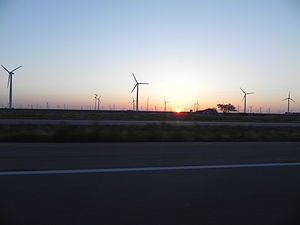
Roscoe Vindmøllepark
Roscoe Vindmøllepark.
Roscoe Vindmøllepark i Roscoe, Texas er verdens største vindmøllepark. Vindmølleparken er ejet og drevet af E.ON Climate & Renewables, pr. oktober 2009 havde vindmølleparken 627 vindmøller og en total kapacitet på 781,5 MW og overgik dermed det nærtliggende Horse Hollow Vindenergicenter som med 735.5 MW havde været verdens største indtil da. Projektet har kostet mere end 1 mia. $ og leverer tilstrækkeligt energi til at forsyne mere end 250.000 texanske gennemsnitshustande. Vindmølleparken er lokaliseret omkring 320 kilometer vest for Fort Worth, spænder over fire texas-amter og dækker tæt på 400 kvadratkilometer.